Elli Hemberg

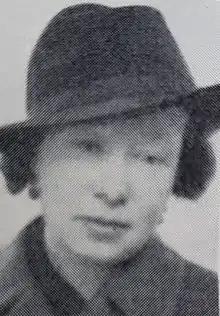
Elli Hemberg

Elin Elisabeth "Elli" Hemberg (13 November 1896 - 23 May 1994), was a Swedish abstract painter and sculptor. She is most famous for her architectural sculptures, which often feature three dimensional visuals and elements of dynamic symmetry. Her work is featured in the Museum of Modern Art in Stockholm, as well as the Museum of Art in Kalmar, among other places.